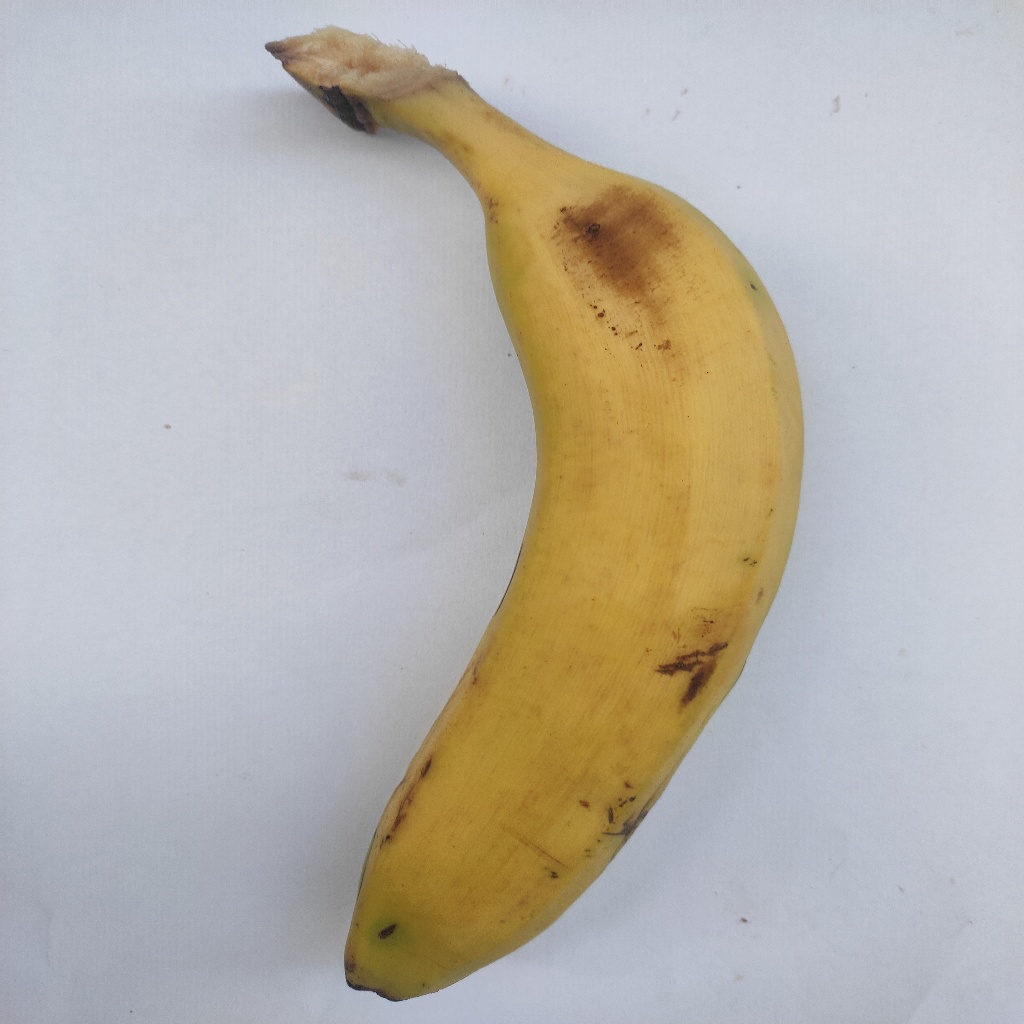
Crop: banana
Quality class: Class_A